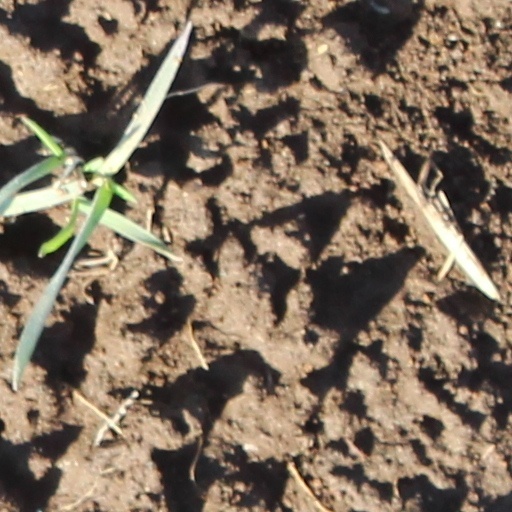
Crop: wheat